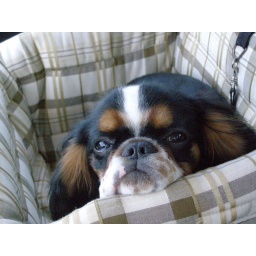
Ray in his car seat